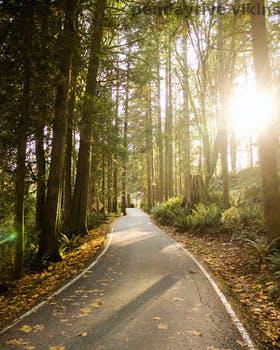
Label: Watermark